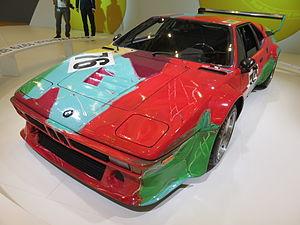
Concorso d'eleganza Villa d'Este 2015, BMW M1 Art Car by Andy Warhol
BMW Art Car est une série composée de dix-neuf voitures de la marque BMW. Cette collection a pour but d'associer la compétition automobile, le design et l'art. Initiée en 1975 jusqu'à ce jour, les voitures sont peintes par de nombreux artistes d'art contemporain, et ce aussi bien pour le pilote de course automobile français Hervé Poulain que pour la marque BMW.
Marcel Mignot, né le 11 juin 1944 à Martigné-Ferchaud, est un ancien pilote automobile français d'endurance.
Andy Warhol [ˈændi ˈwɔːrhɒl], né Andrew Warhola le 6 août 1928 à Pittsburgh, Pennsylvanie, États-Unis, et mort le 22 février 1987 à New York, est un artiste américain, l'un des principaux représentants du pop art.
La BMW M1 ou BMW E26 est une voiture de sport GT du constructeur automobile allemand BMW-BMW M. Produite de 1978 à 1981, elle est, de par son palmarès en compétition, malgré son échec commercial, une des voitures de sport les plus mythiques de son temps.